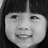
Emotion: happy